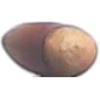
Label: Hazelnut 1